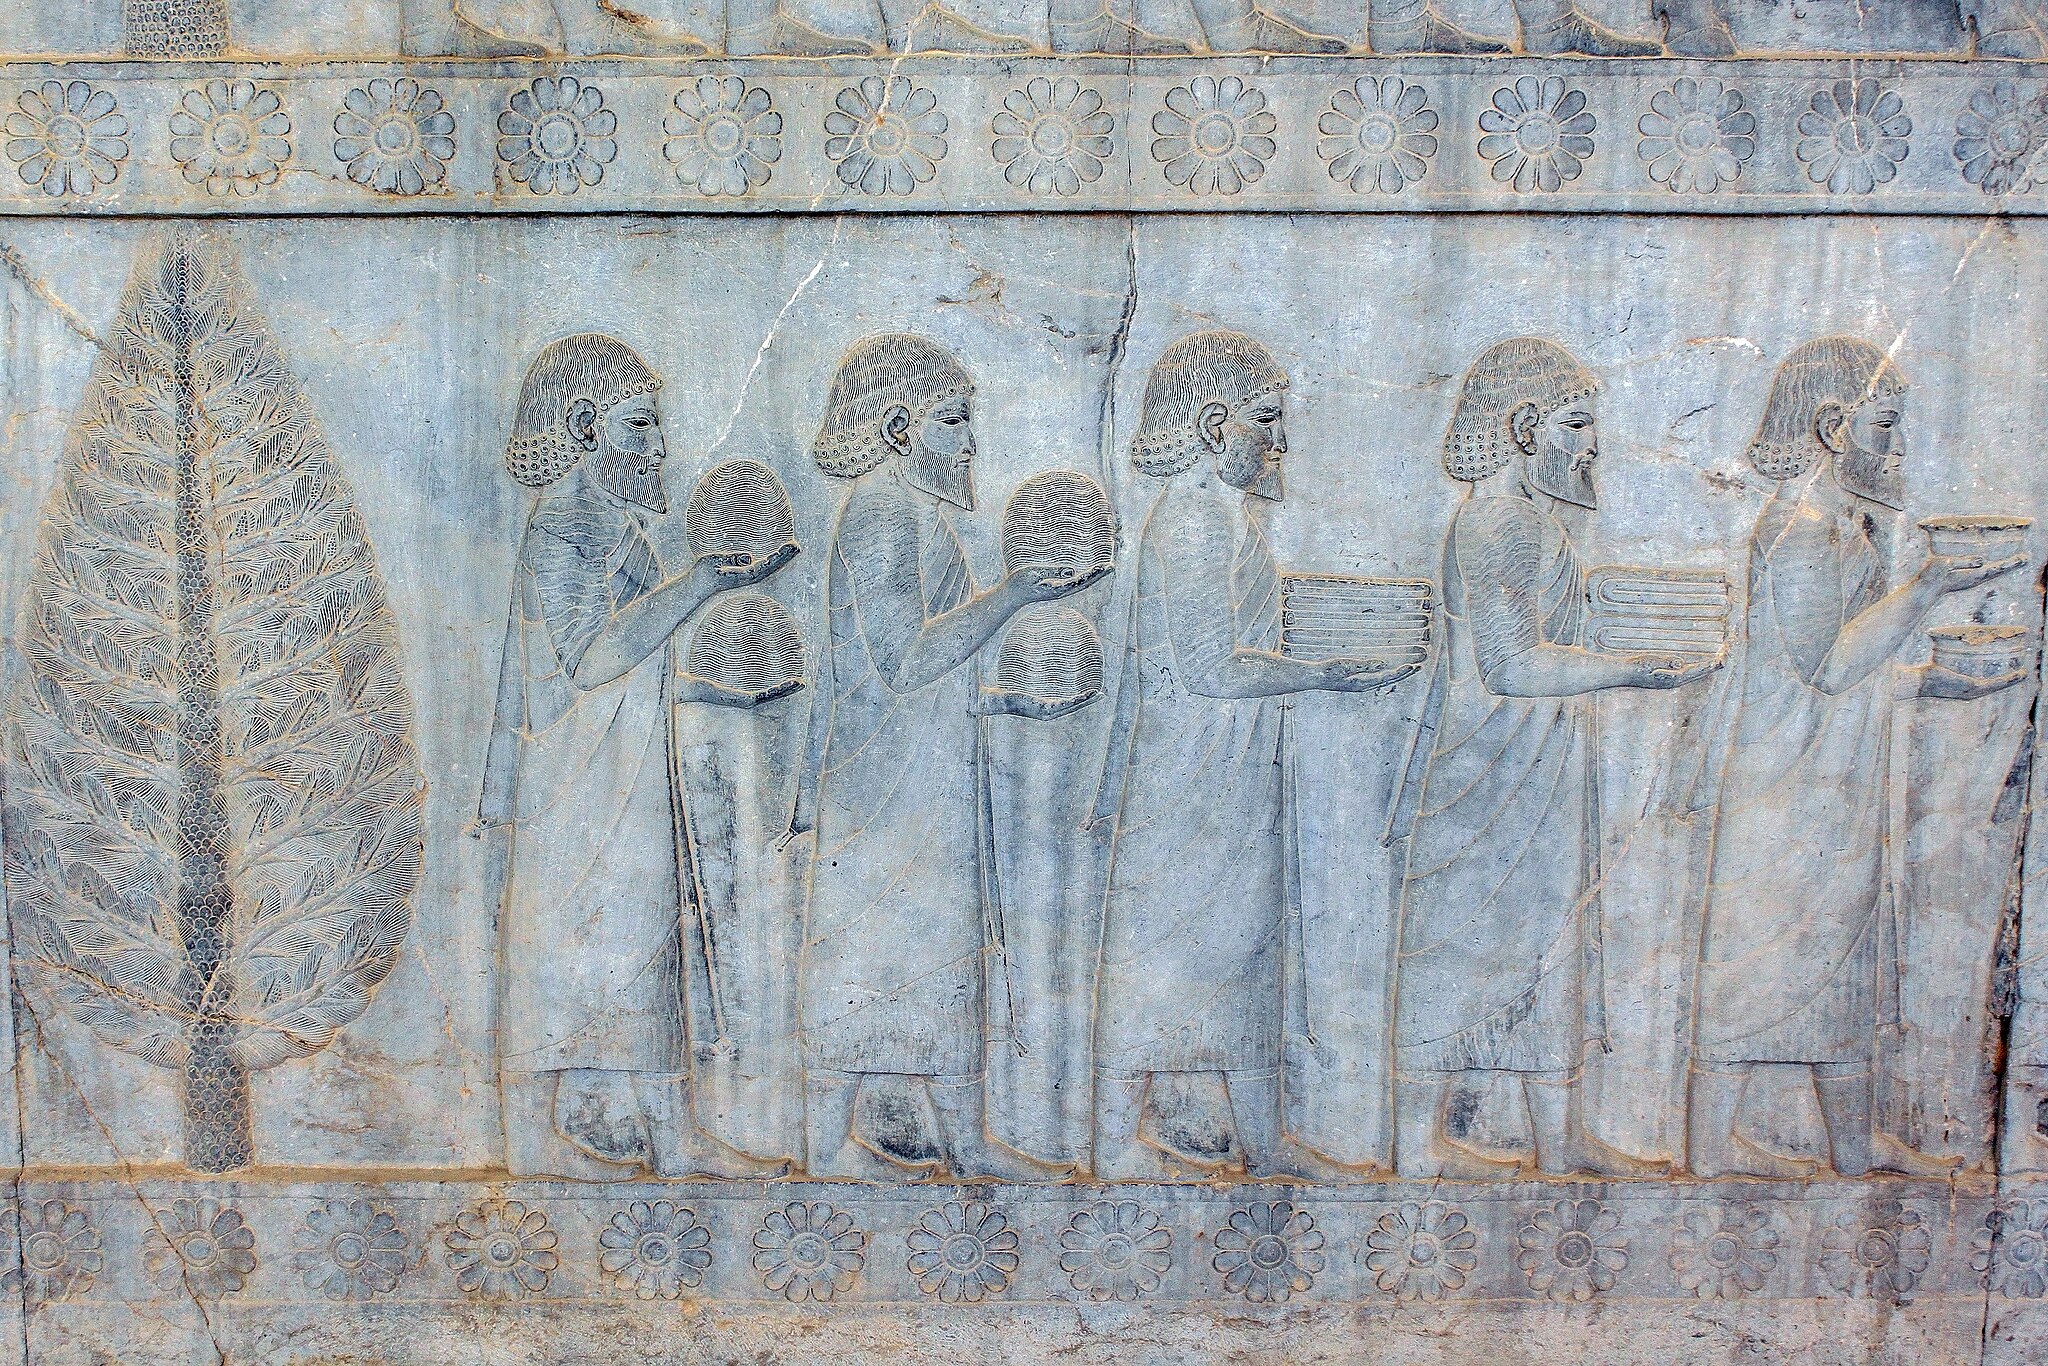
Title: Reliefs in Persepolis نگاره های تخت جمشید 09
Description: Persepolis was the ceremonial capital of the Achaemenid Empire (ca. 550–330 BC). It is situated 60 km northeast of the city of Shiraz in Fars Province, Iran
Date: 2009-07-14 04:01:57
Categories: Taken with Canon EOS 500D, Self-published work, Files with coordinates missing SDC location of creation, 2009 in Persepolis, Ionian delegation, Apadana, Photographs by Mostafa Meraji